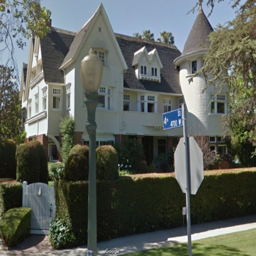
inside $6.5 million mansion as seen in the movie